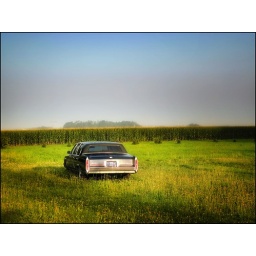
limo, out standing in its field